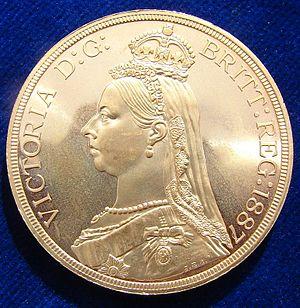
Sir Joseph Edgar Boehm, 1ᵉʳ baronnet, né le 6 juillet 1834 à Vienne et mort le 12 décembre 1890 à Londres, est un sculpteur et médailleur anglais d'origine autrichienne, actif en Angleterre.